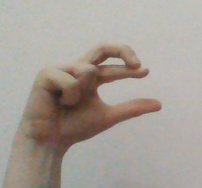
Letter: thal